Jeremie Berrebi

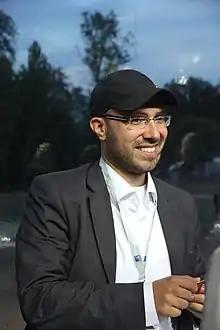

Jeremie Berrebi (born 4 June 1978) is a French-Israeli technology entrepreneur and investor.